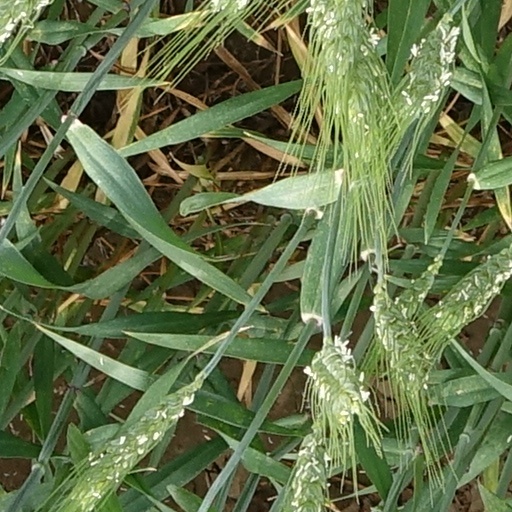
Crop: wheat